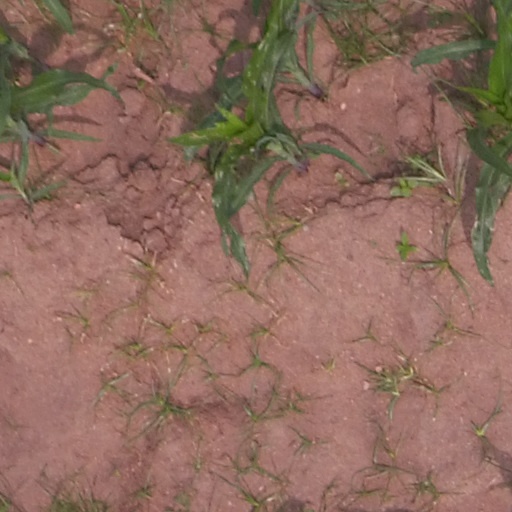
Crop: maize; corn